Postage stamps and postal history of Ukraine

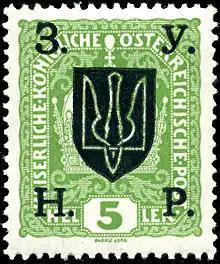
An Austrian stamp overprinted in 1919 for use in the West Ukrainian National Republic

A Ukrainian Soviet republic was declared on 14 March 1919 and a set of stamps were issued for famine relief in 1923. Ukraine used the stamps of the Soviet Union thereafter until the end of 1991, apart from during World War II.